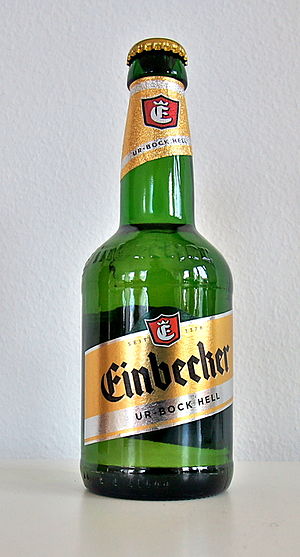
Bock
Einbecker Ur-Bock i "Einbecker" flaske
Bock eller bockbier er en undergæret stærk lagerøl, der har sin oprindelse i den nordtyske by Einbeck. Bock forbindes dog mest med Bayern, da det er den bayriske udgave af øltypen, der som oftest refereres til.